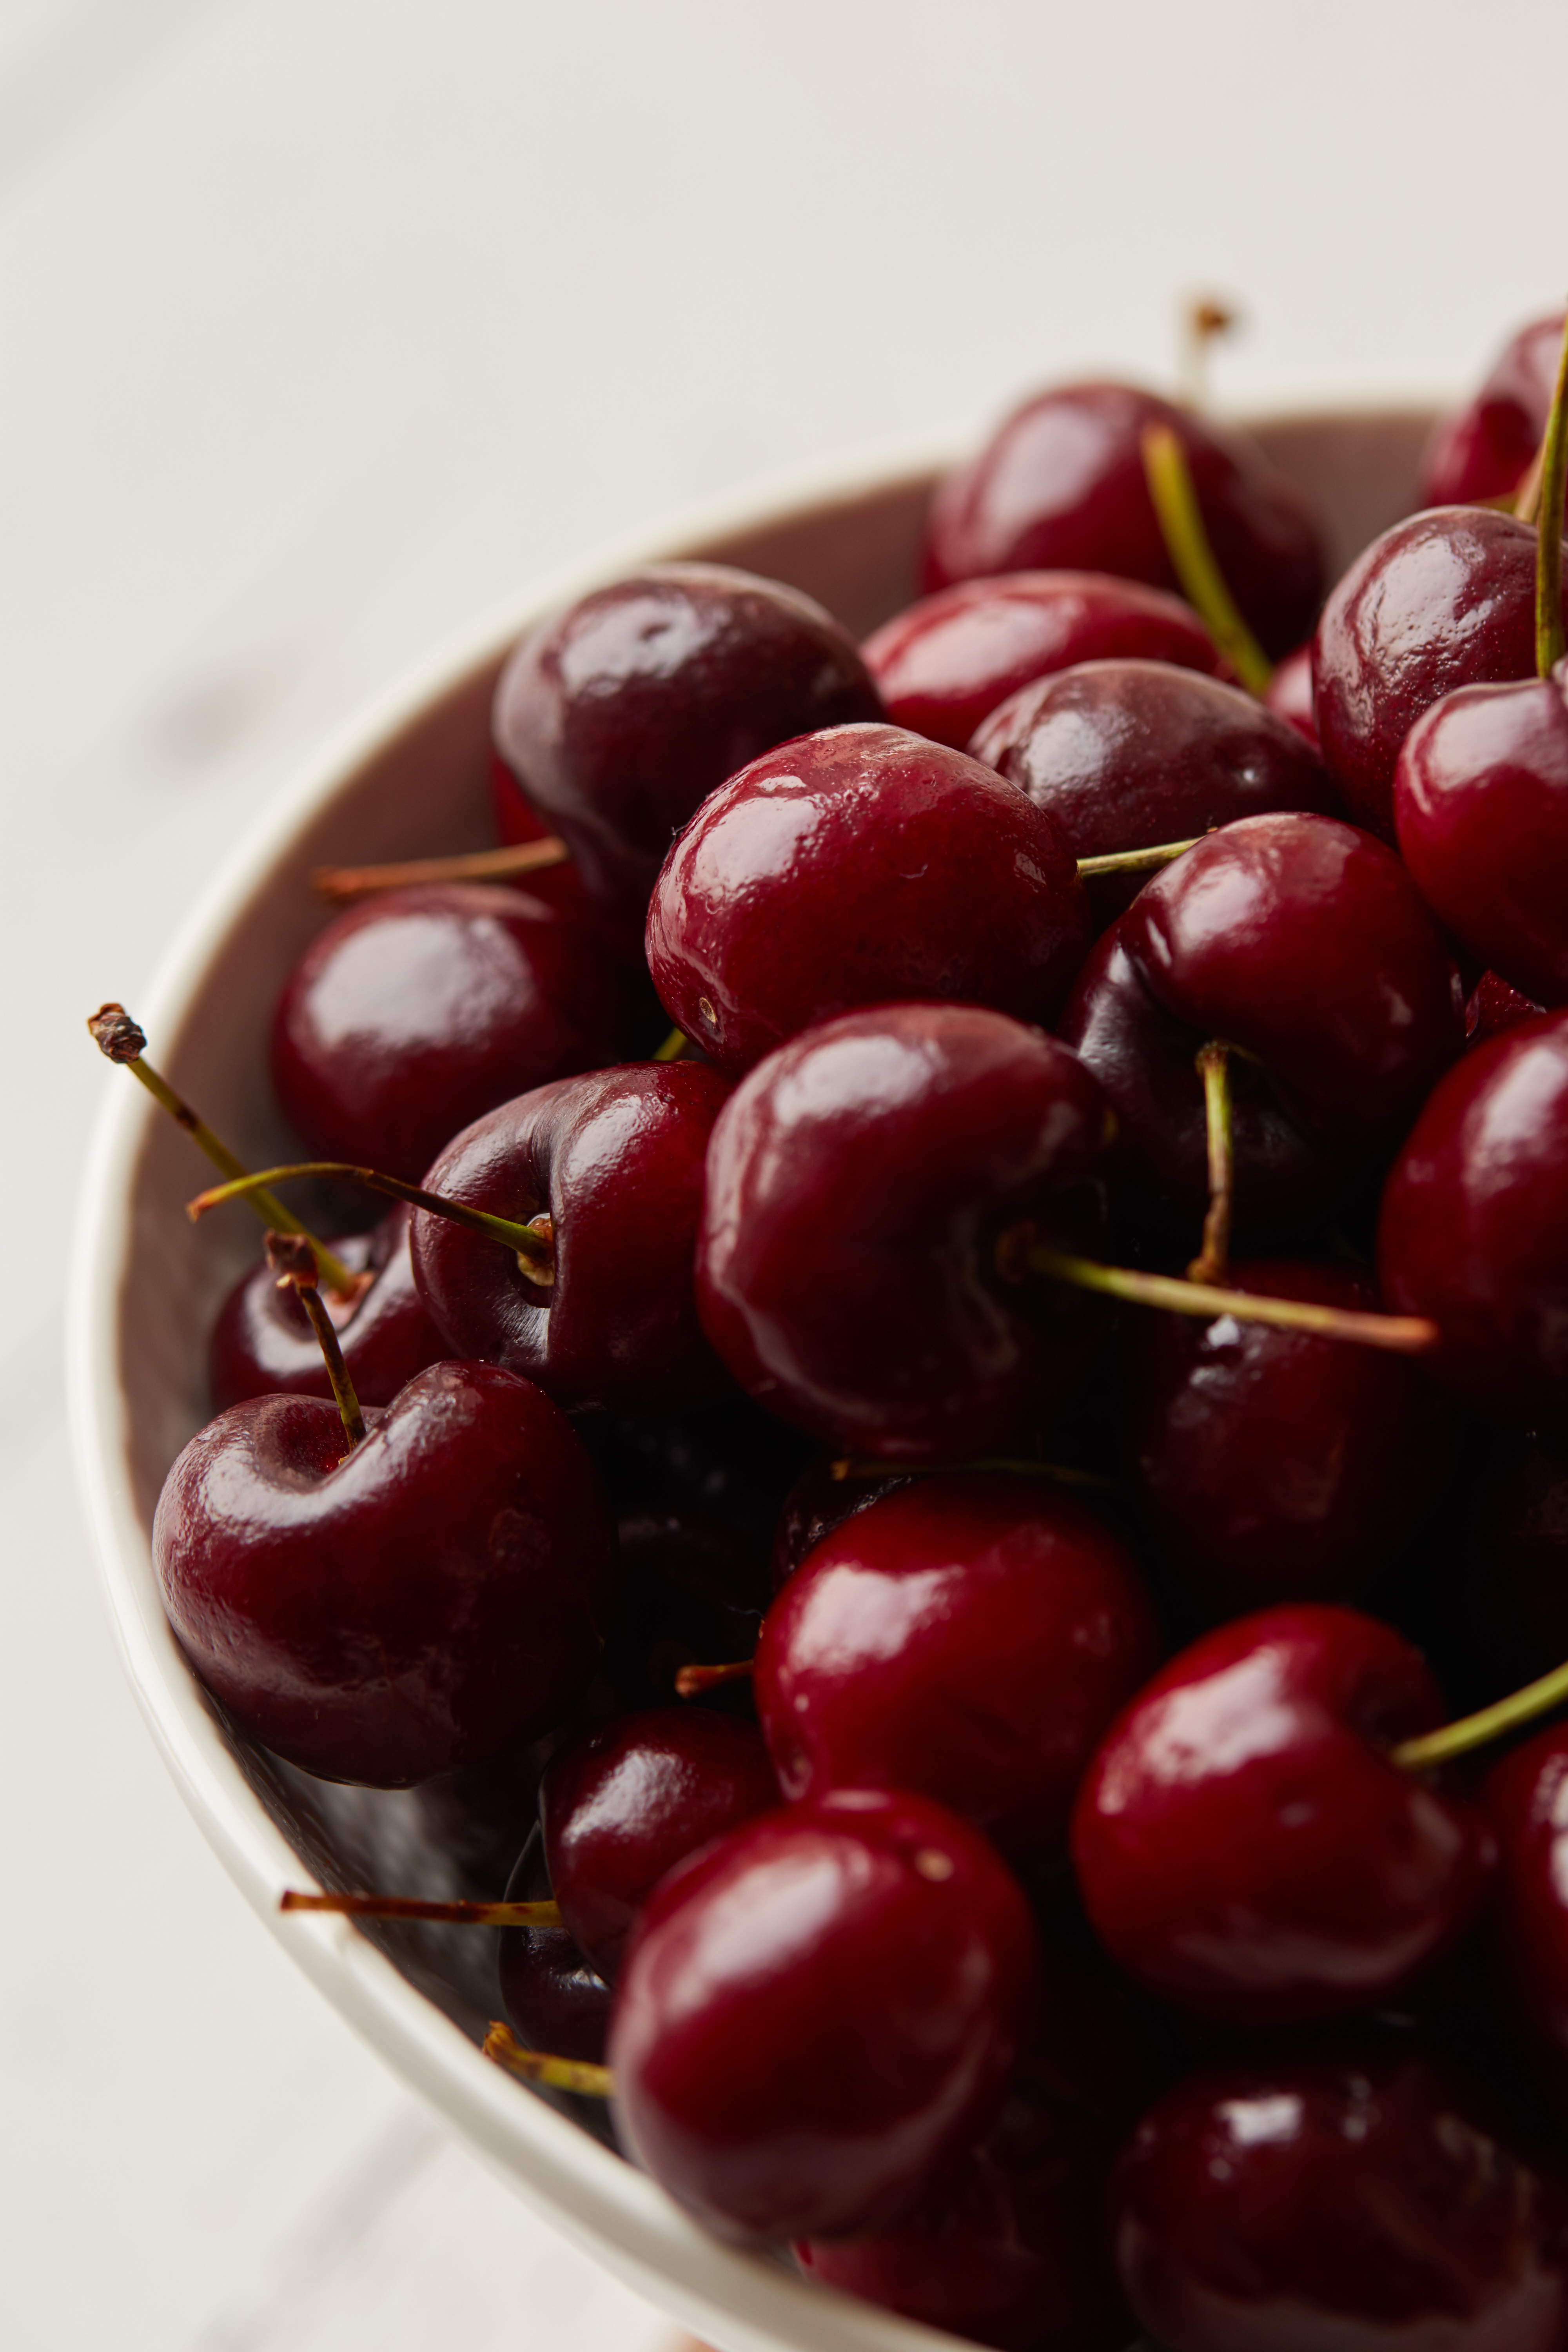
food, natural foods, cherry, fruit, black cherry, superfood, plant, cranberry, produce, berry, grape, lingonberry, tree, local food, ingredient, flowering plant, seedless fruit, cuisine, vitis